Albert-Jan Pool

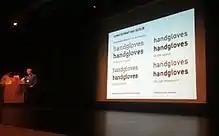
Albert-Jan Pool speaking on DIN in 2013

Albert-Jan Pool was born in 1960 in Amsterdam, Netherlands. He studied at the Royal Academy of Arts in The Hague.